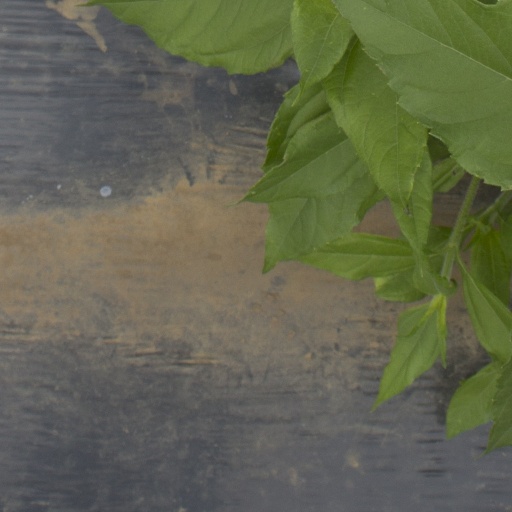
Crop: Jerusalem artichoke